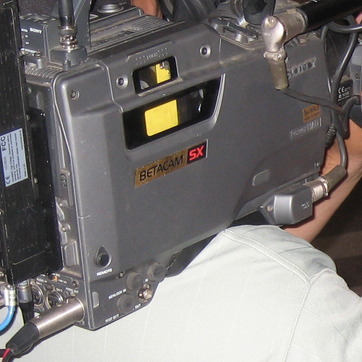
Material: plastic